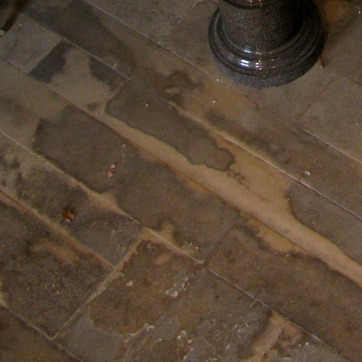
Material: stone